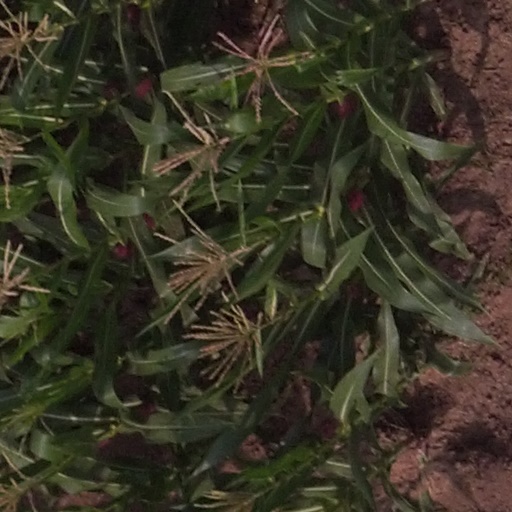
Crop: maize; corn